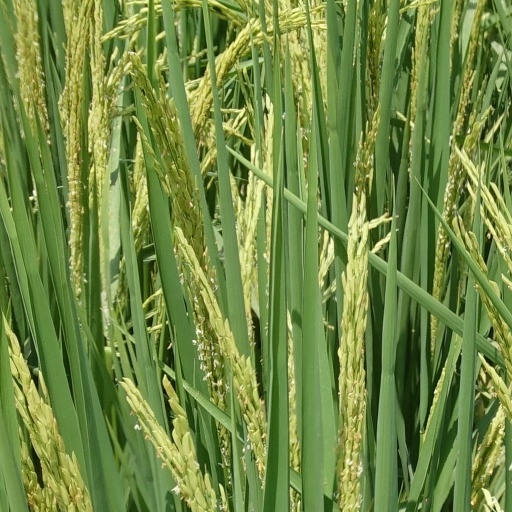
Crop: rice